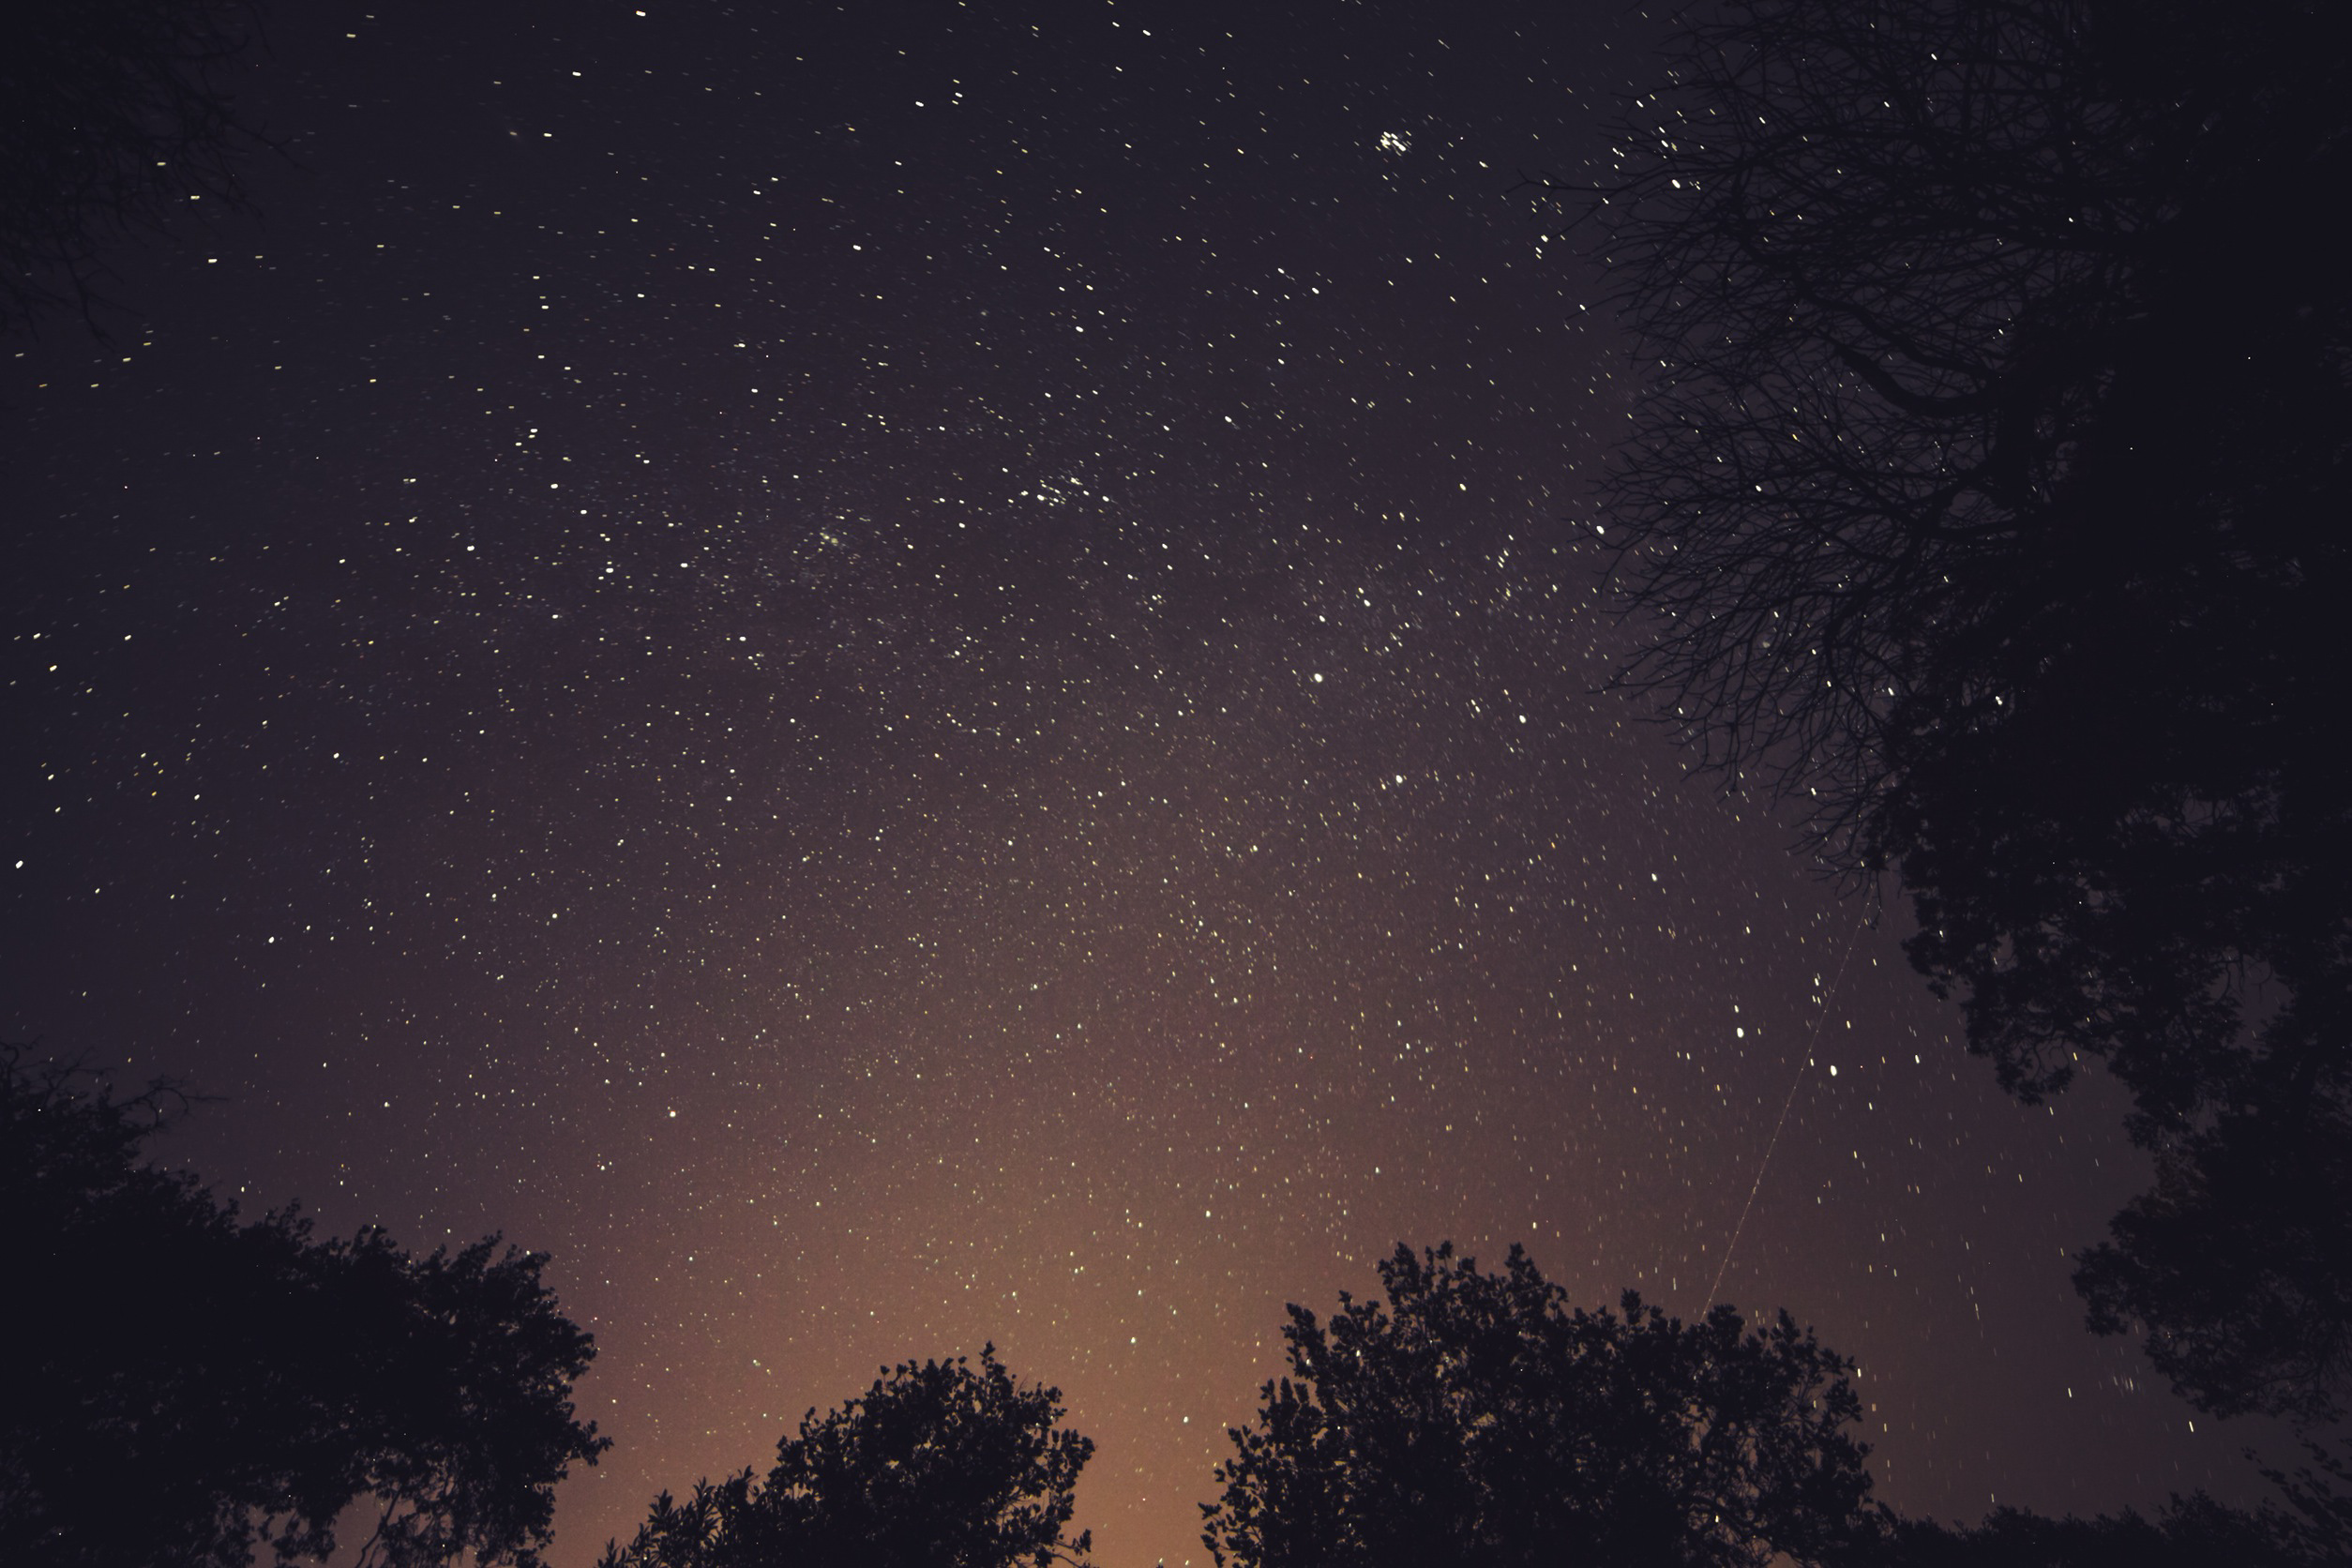
sky, night, star, milky way, atmosphere, darkness, galaxy, moonlight, outer space, astronomy, stars, midnight, astronomical object